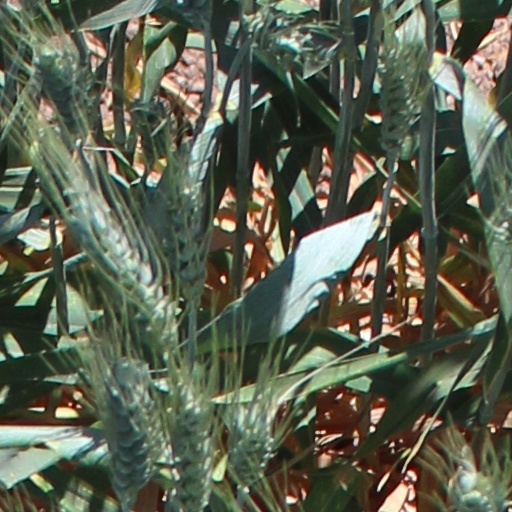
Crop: wheat